Black lounge suit

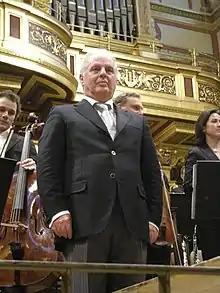
Argentine pianist and conductor Daniel Barenboim at the Musikverein in Vienna, Austria (2008)

While early prototypes of black lounge suits did occur in the late 19th century, the current form was settled around 1900.